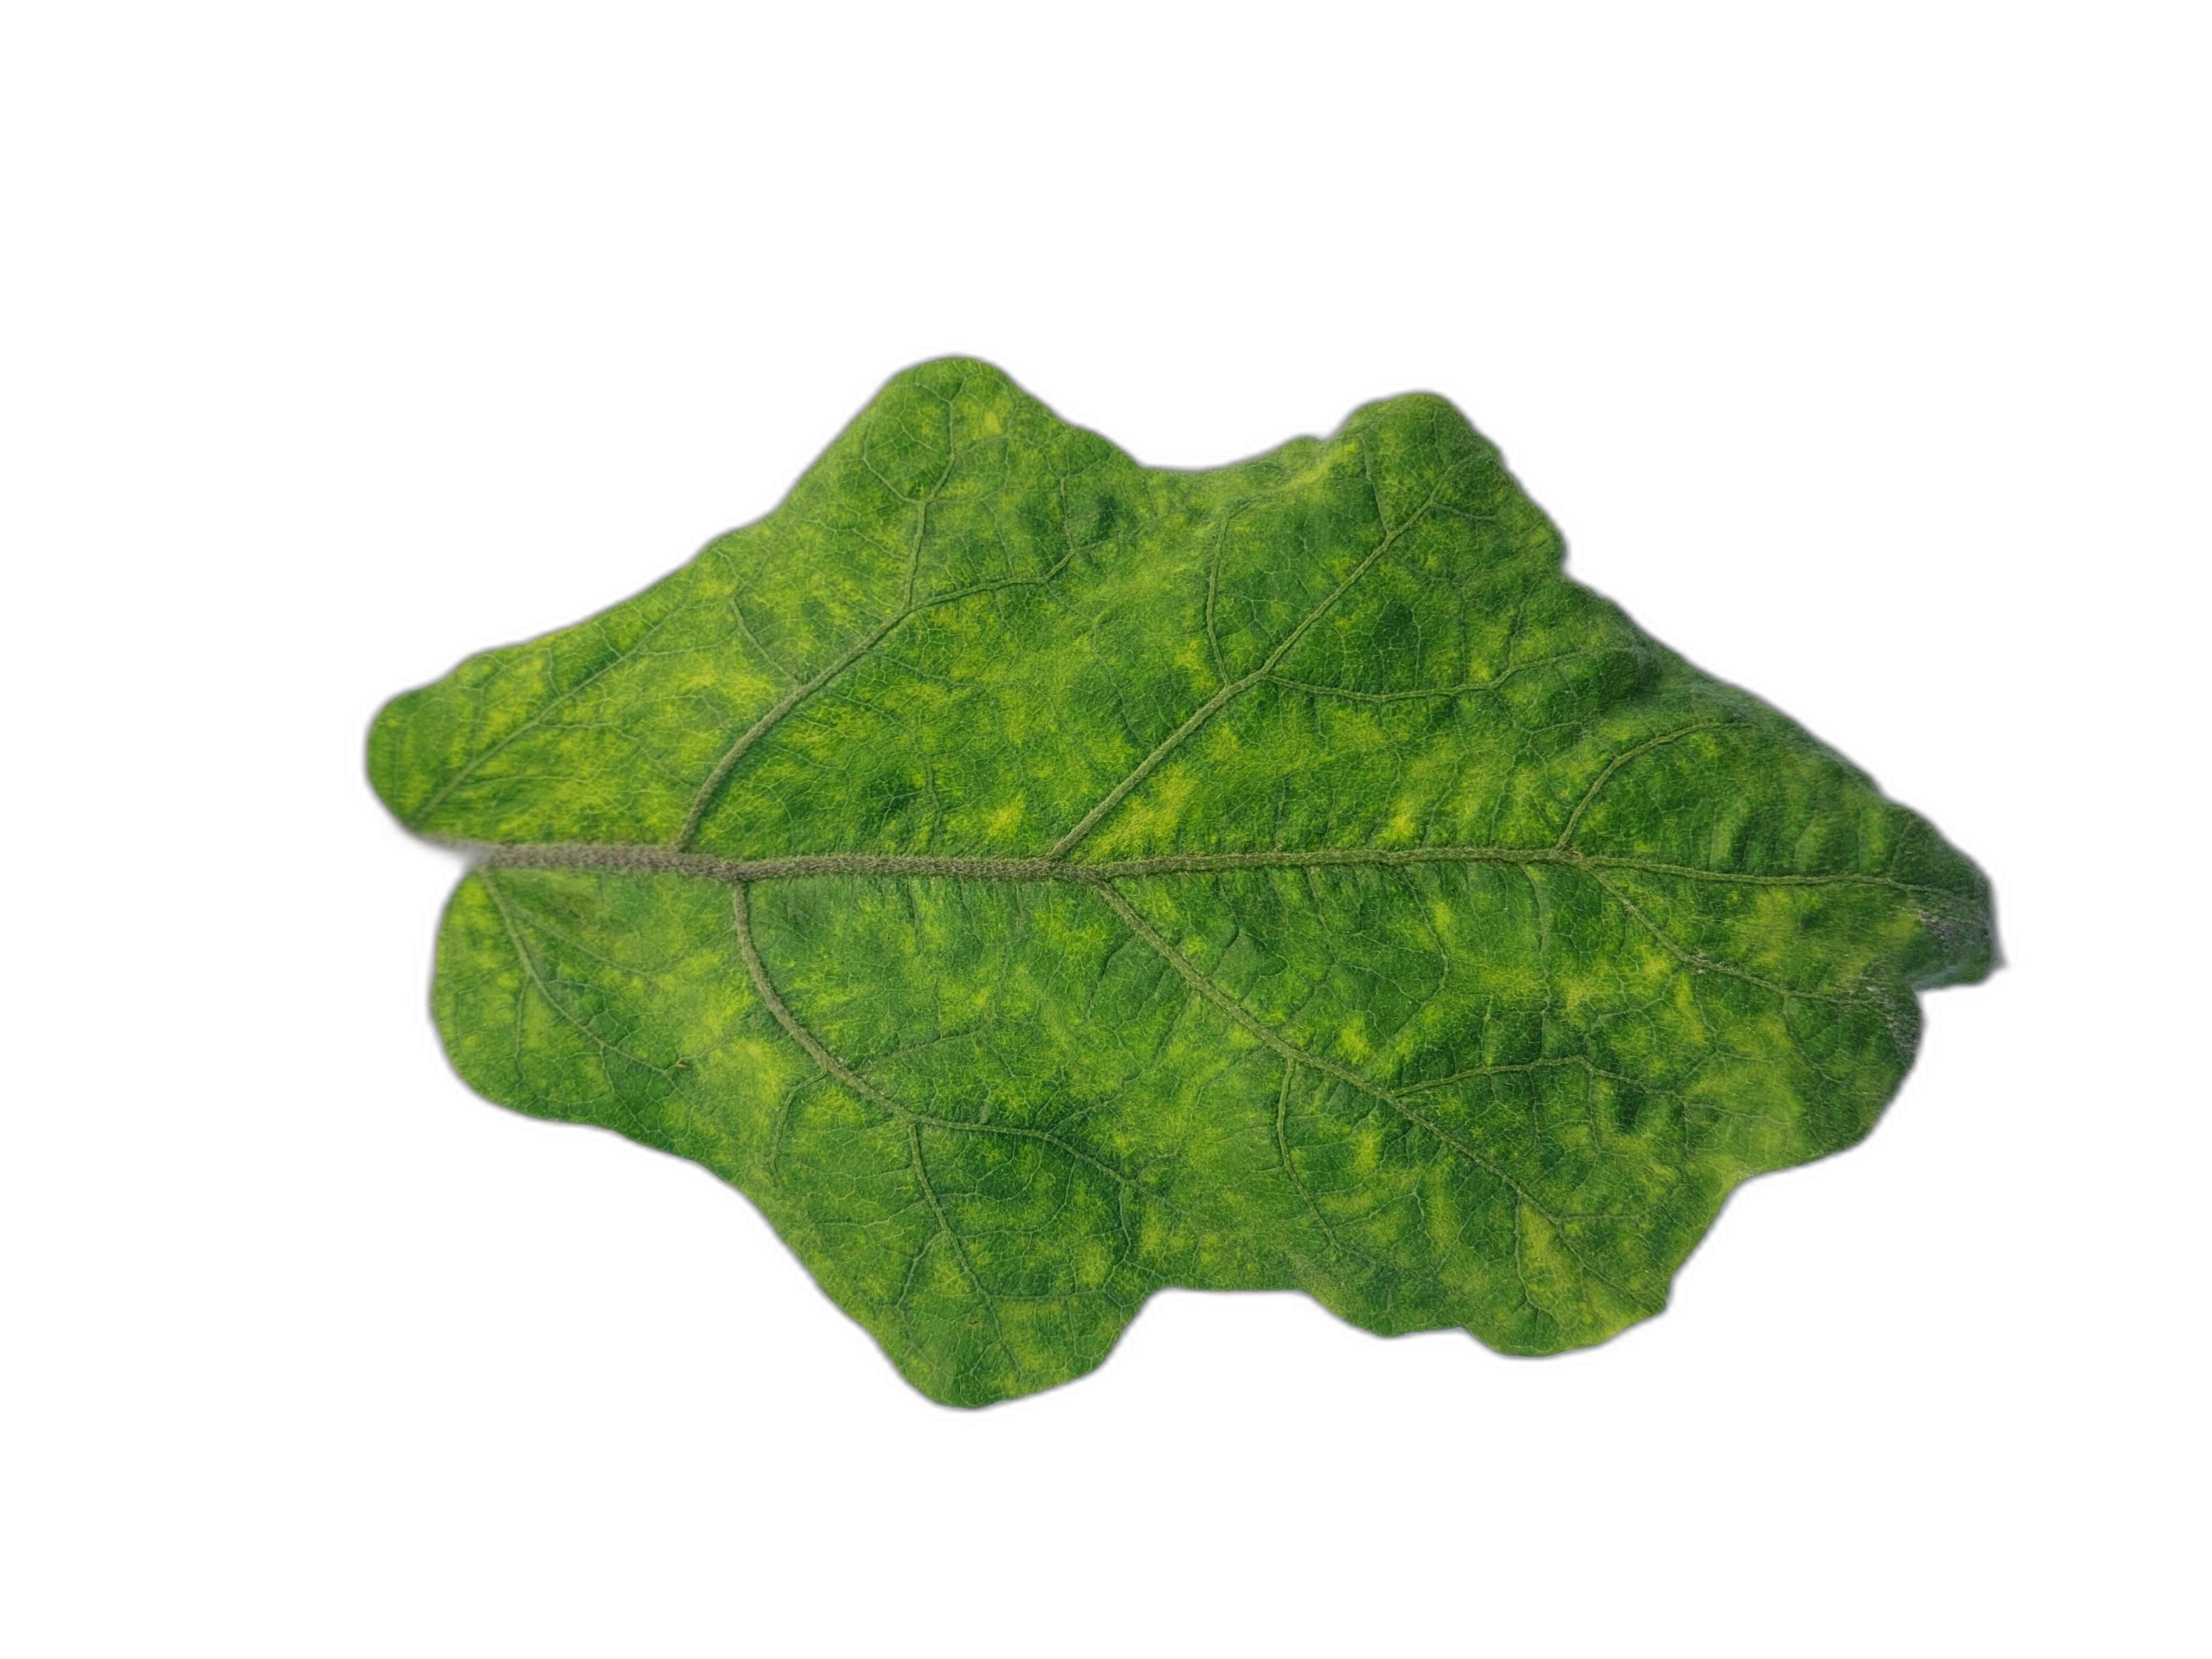
Label: Mosaic Virus Disease